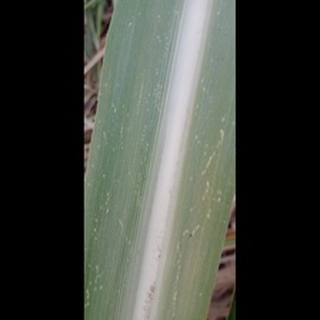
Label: sugarcane_mosaic